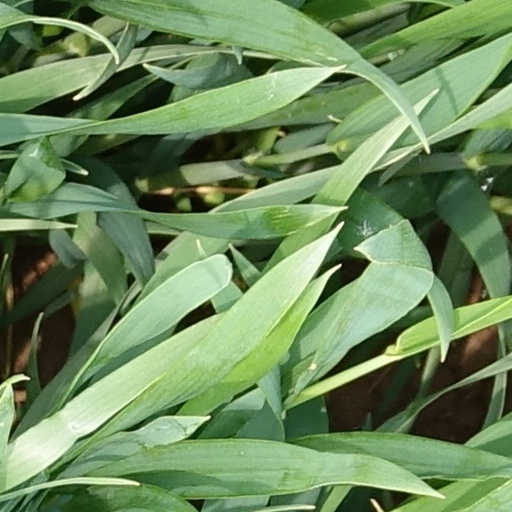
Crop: wheat